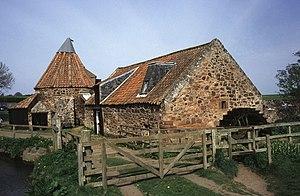
East Linton est un village qui se trouve dans le comté du East Lothian en Écosse. Il est situé sur la rivière Tyne et la route A199 approximativement à 37 km à l'est d'Édimbourg. C’est une des plus anciennes paroisses d’East Lothian, construite à environ 30 mètres au-dessus du niveau de la mer.